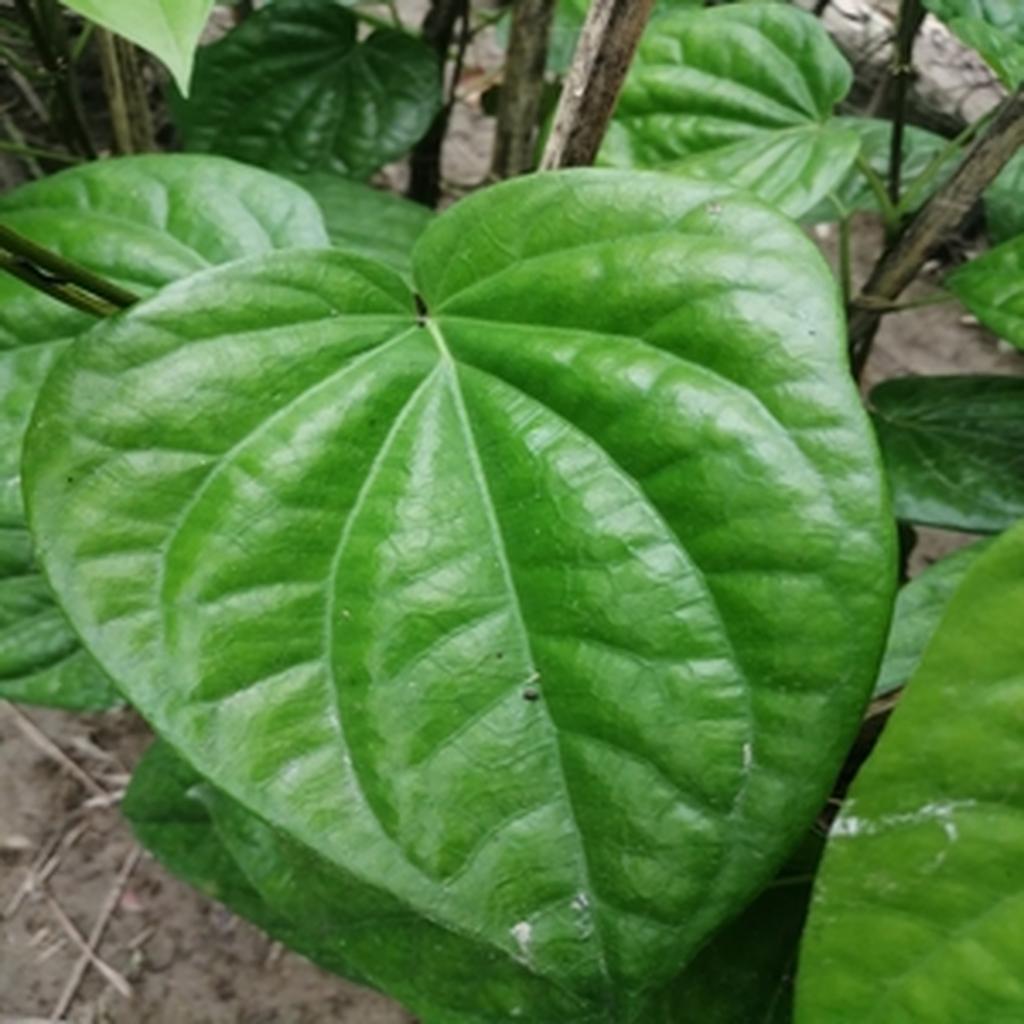
Label: Healthy_Leaf